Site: brandenburg
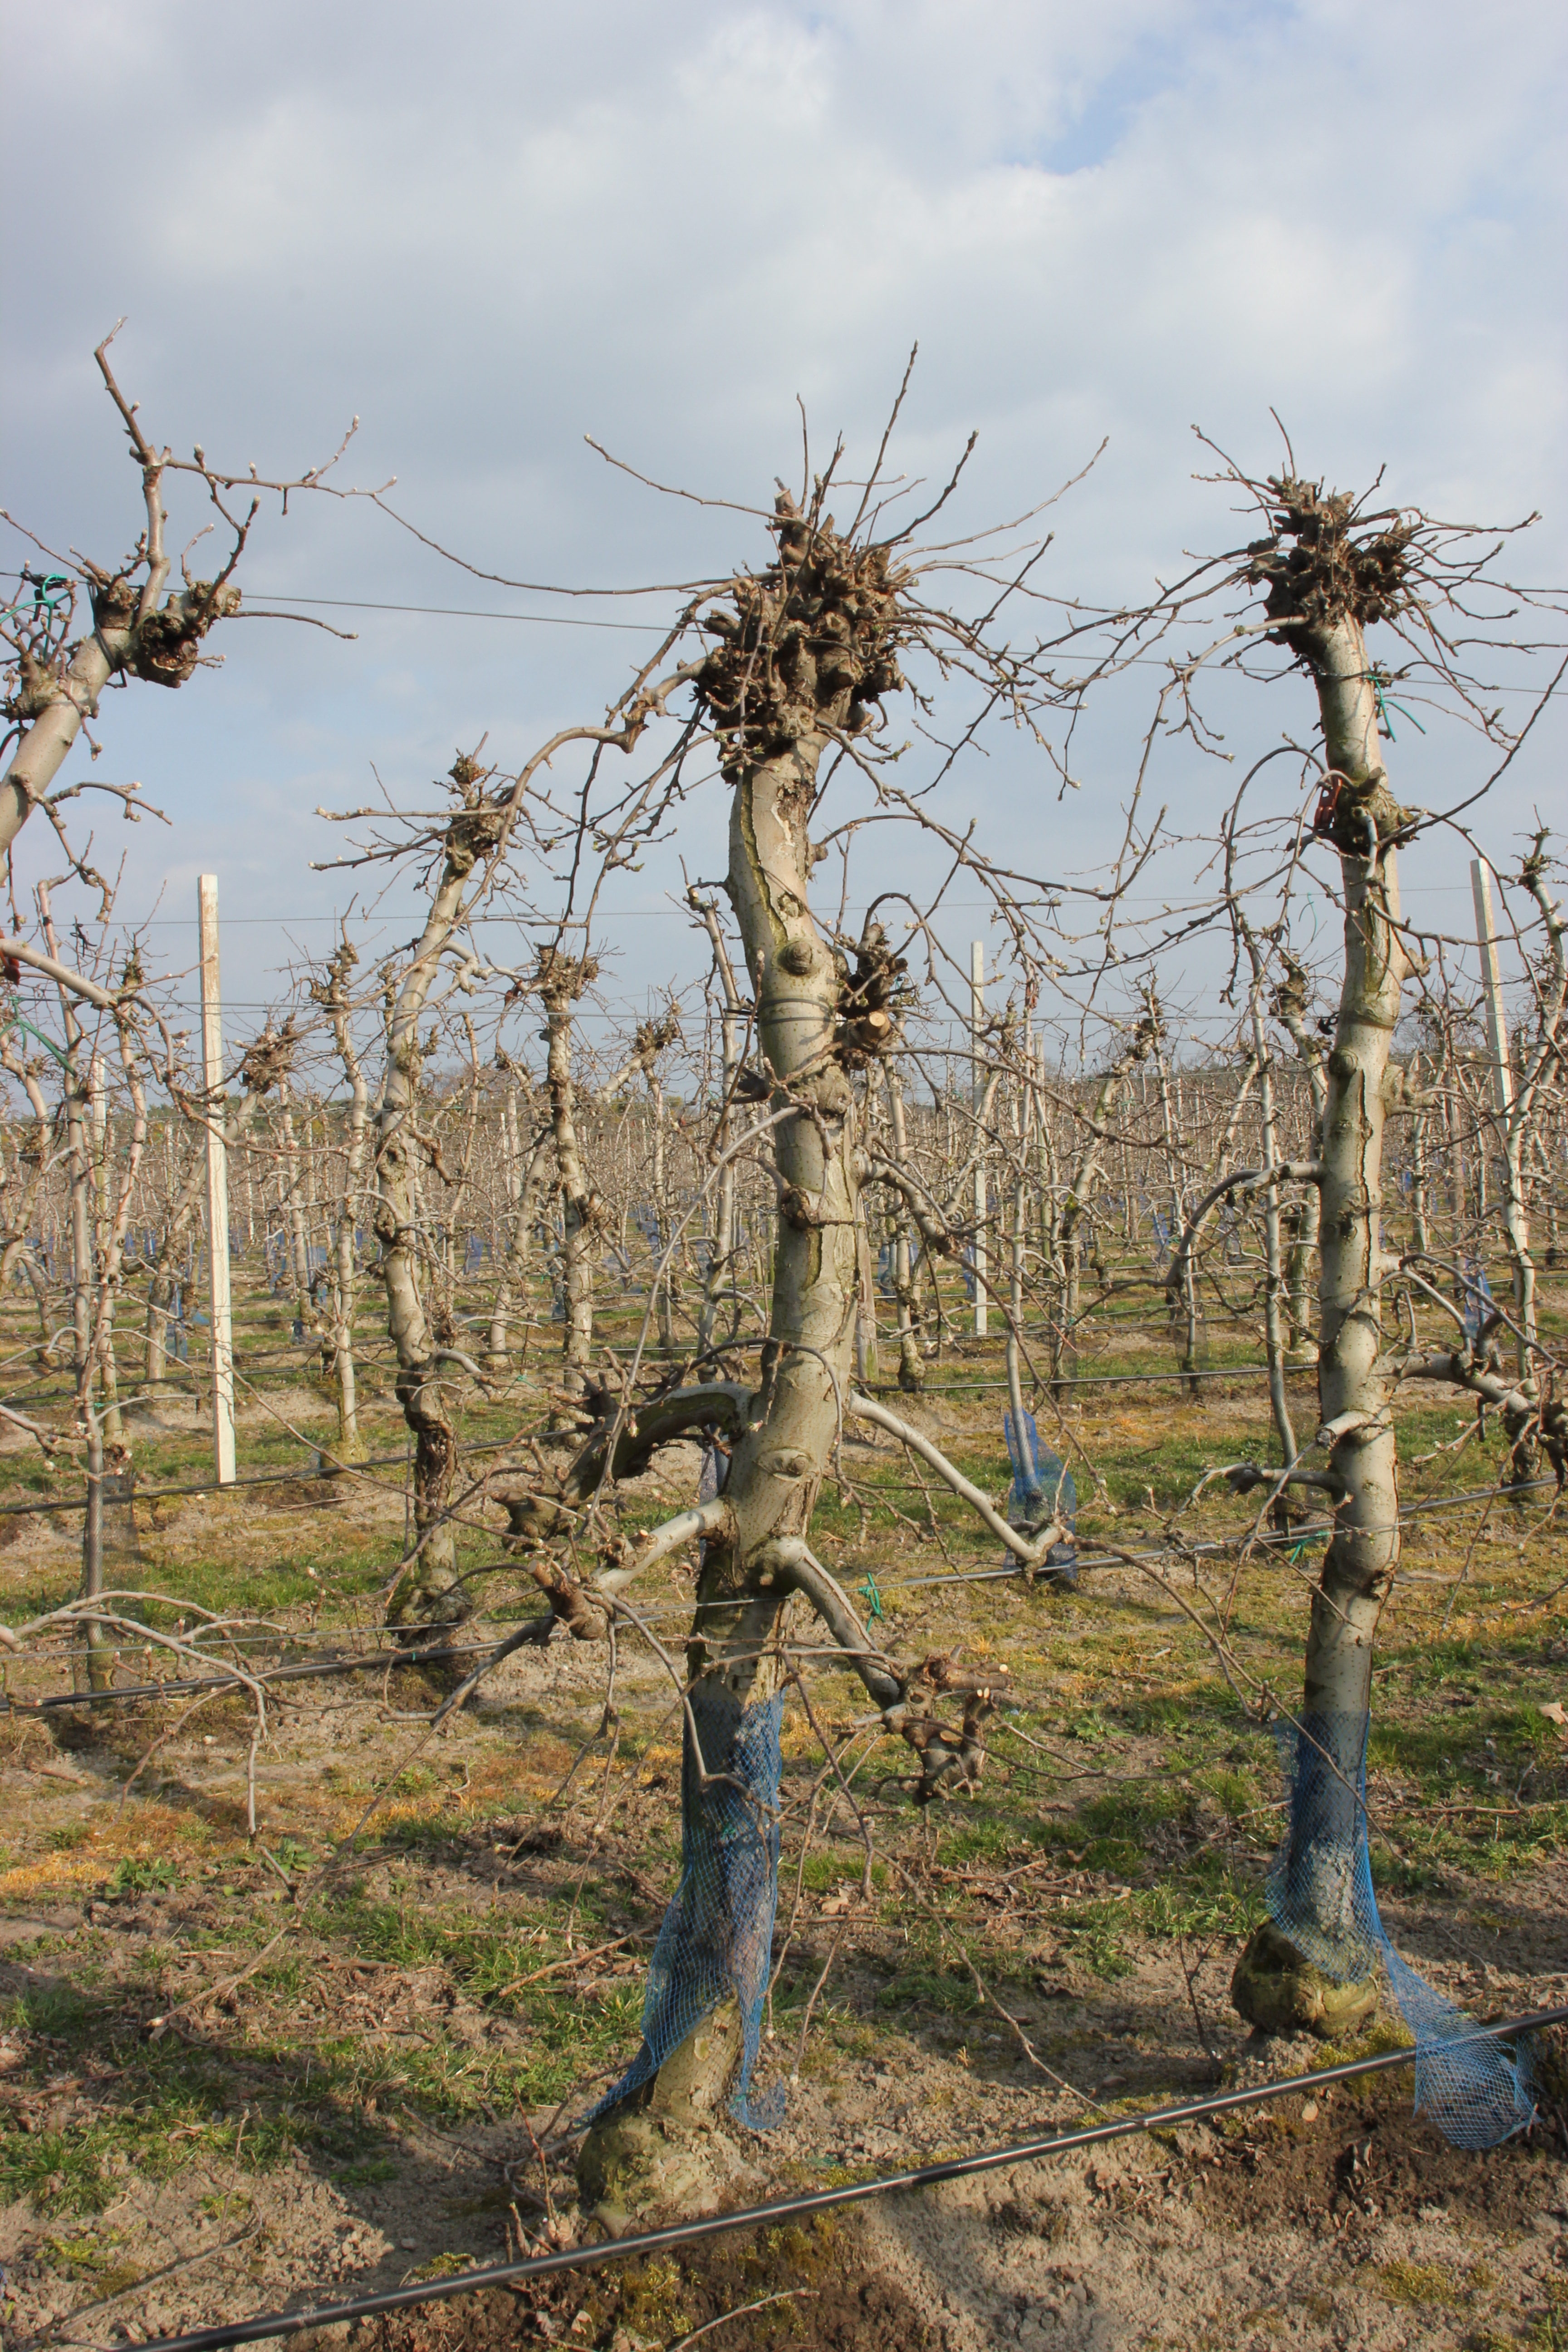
Growth stage (BBCH 03): Bud development